Lecher line

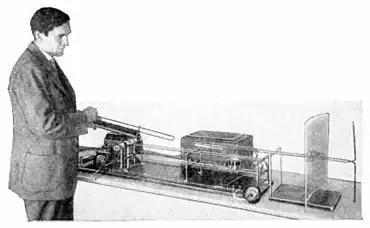
Experimental 300 MHz Barkhausen-Kurz oscillator in 1933, with Lecher line tank circuits. The experimenter is using a U-shaped Lecher wavemeter to measure the frequency

Short lengths of Lecher line are often used as high Q resonant circuits, termed "resonant stubs". For example, a quarter wavelength (λ/4) shorted Lecher line acts like a parallel resonant circuit, appearing as a high impedance at its resonant frequency and low impedance at other frequencies. They are used because at UHF frequencies the value of inductors and capacitors needed for 'lumped component' tuned circuits becomes extremely low, making them difficult to fabricate and sensitive to parasitic capacitance and inductance. One difference between them is that transmission line stubs like Lecher lines also resonate at odd-number multiples of their fundamental resonant frequency, while lumped LC circuits just have one resonant frequency.